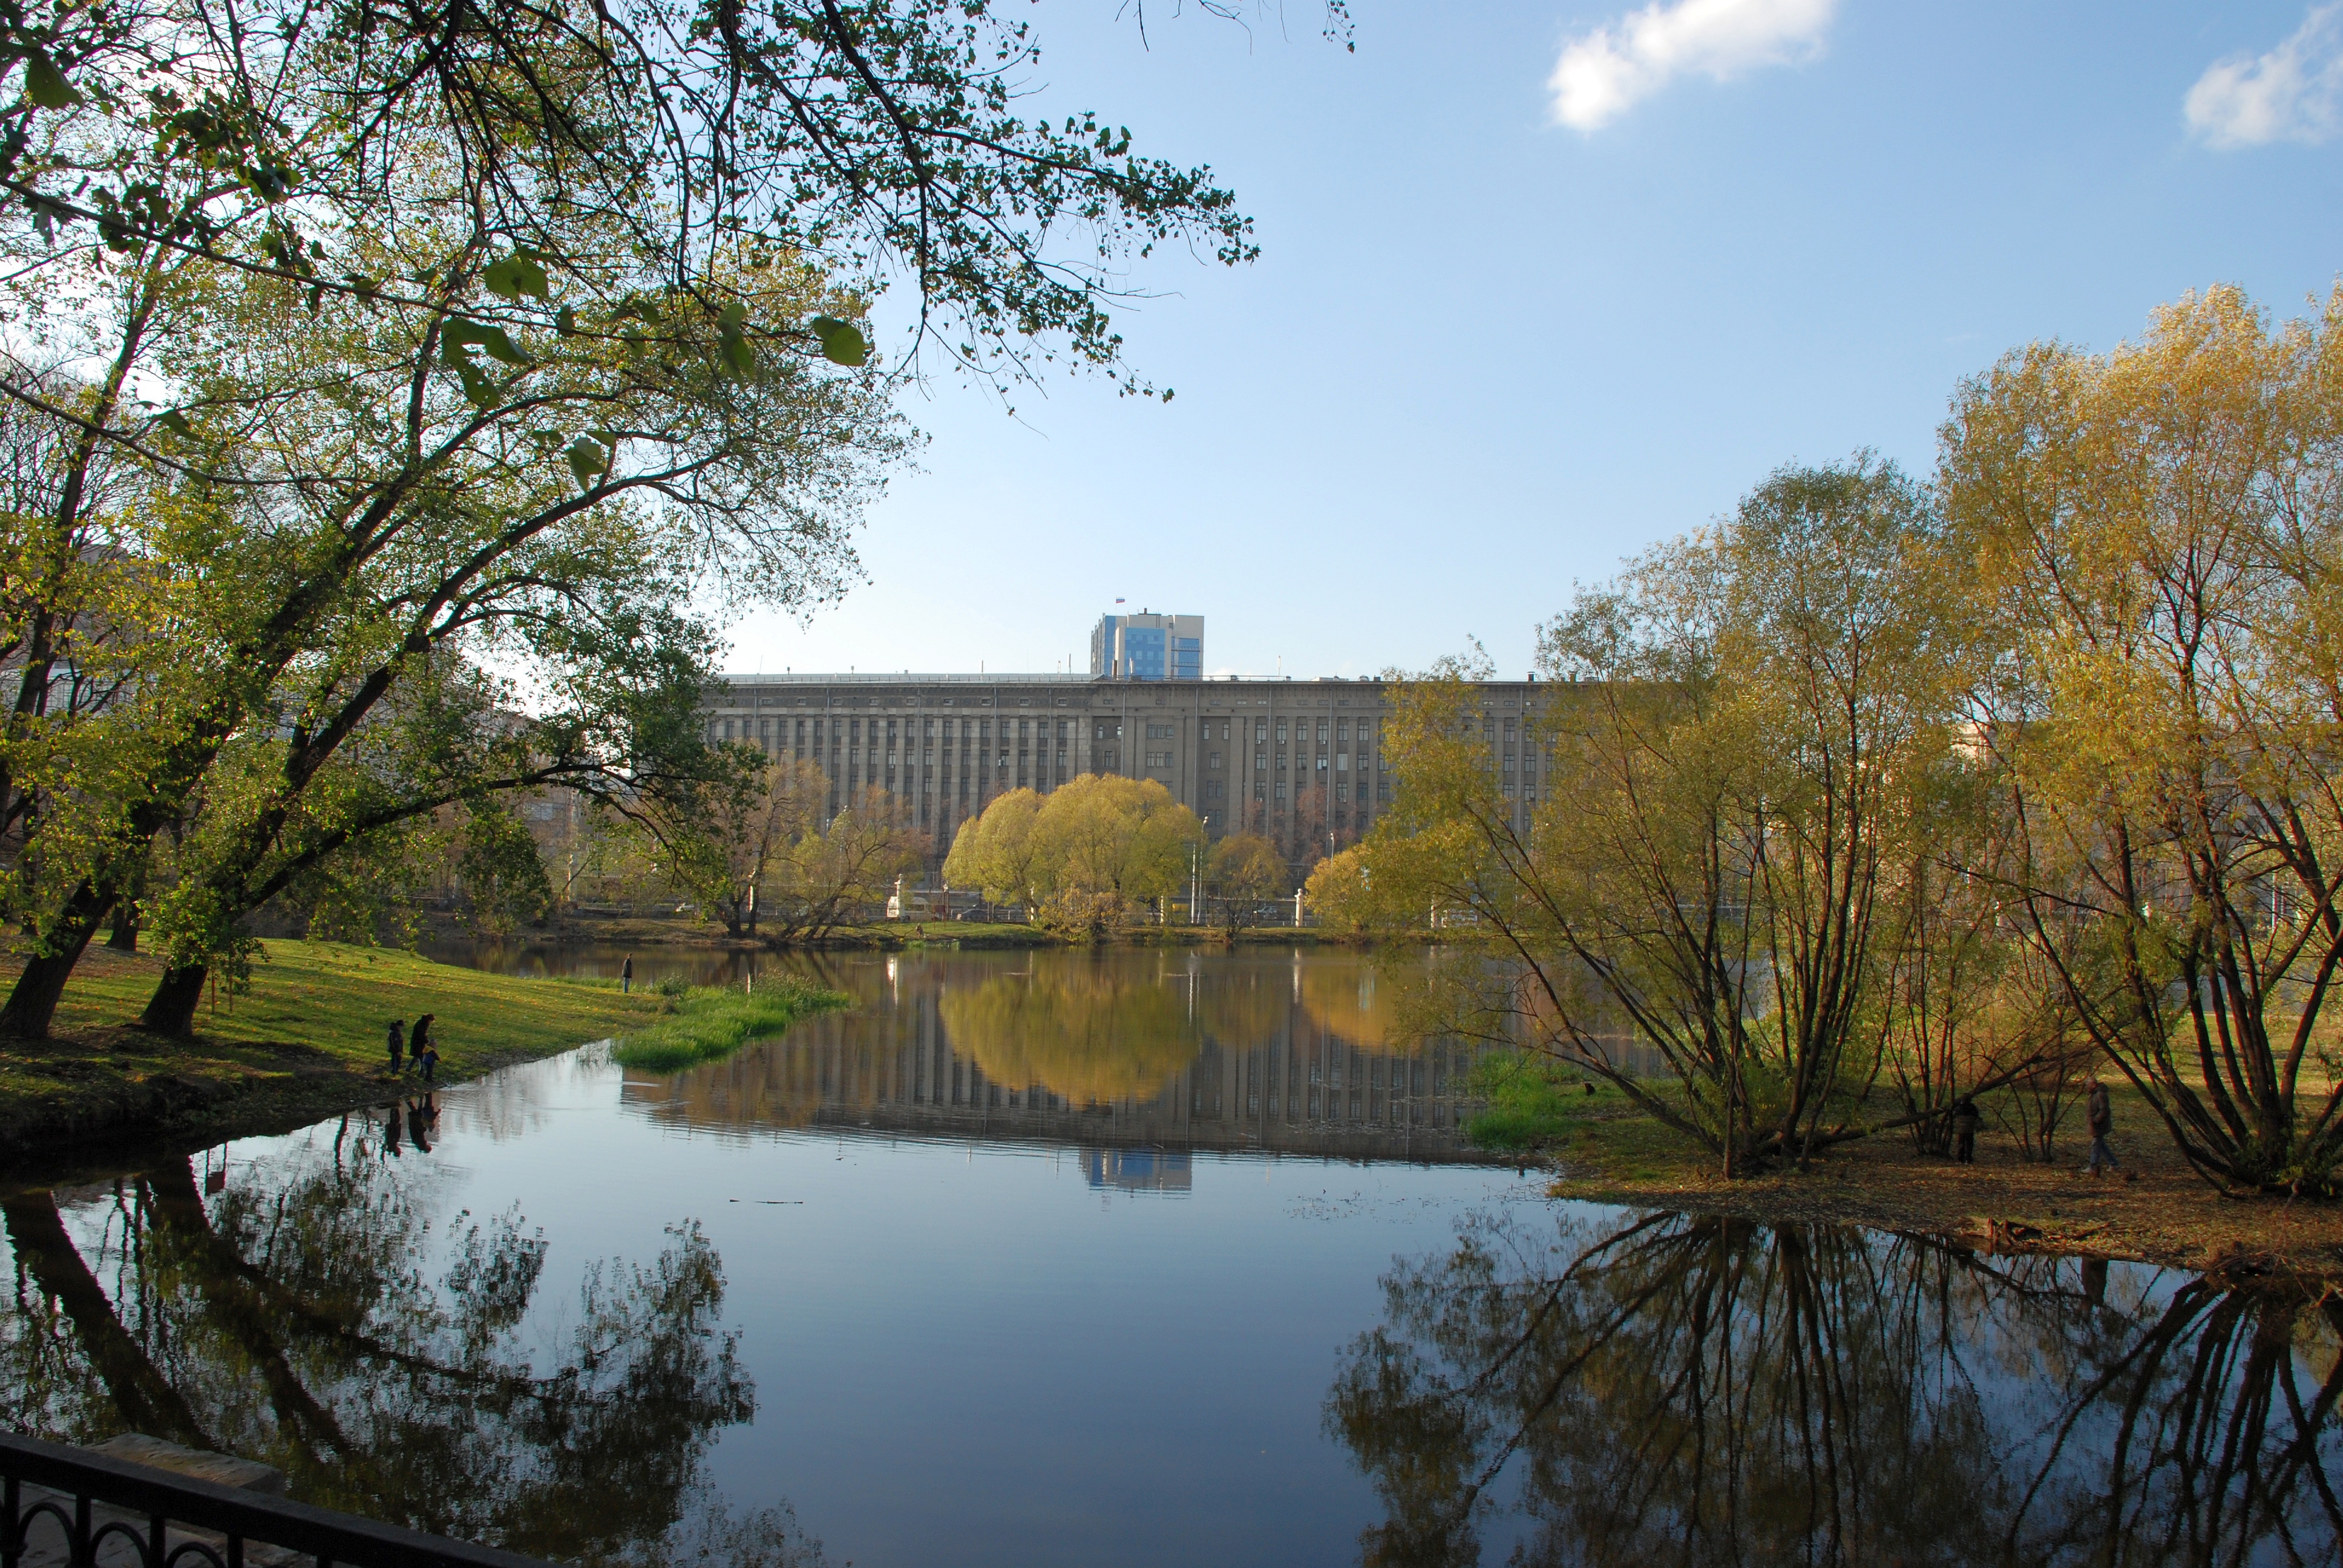
landscape, tree, water, plant, flower, lake, city, river, canal, cityscape, pond, reflection, autumn, park, reservoir, nikon, garden, waterway, cool image, moscow, nikkor, estate, russia, d80, cityscapes, moskau, 18135mmf3556g, 18135mm, nikond80, moscou, rural area, woody plant